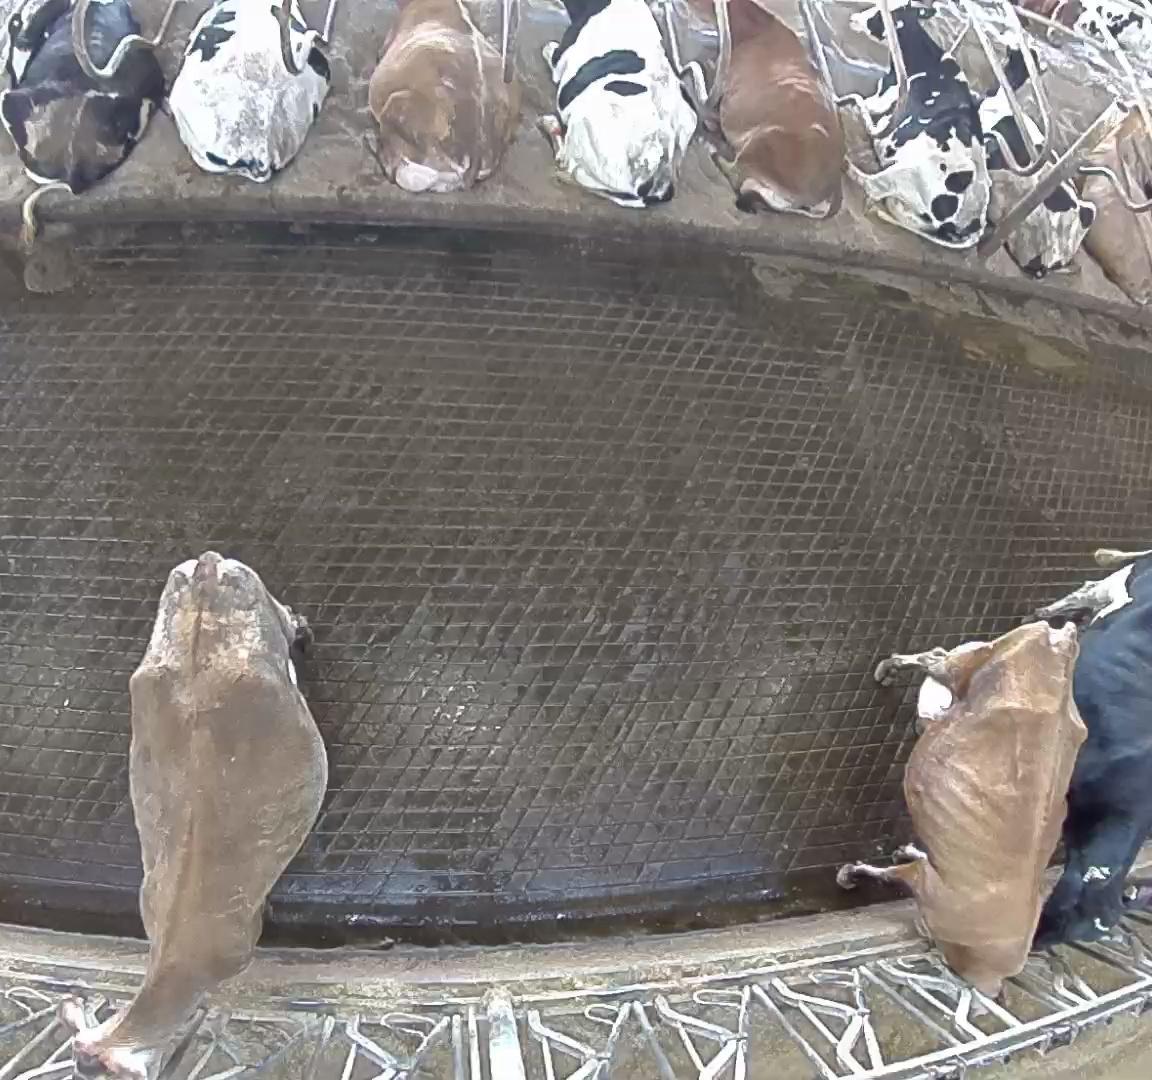
Number of cows: 11